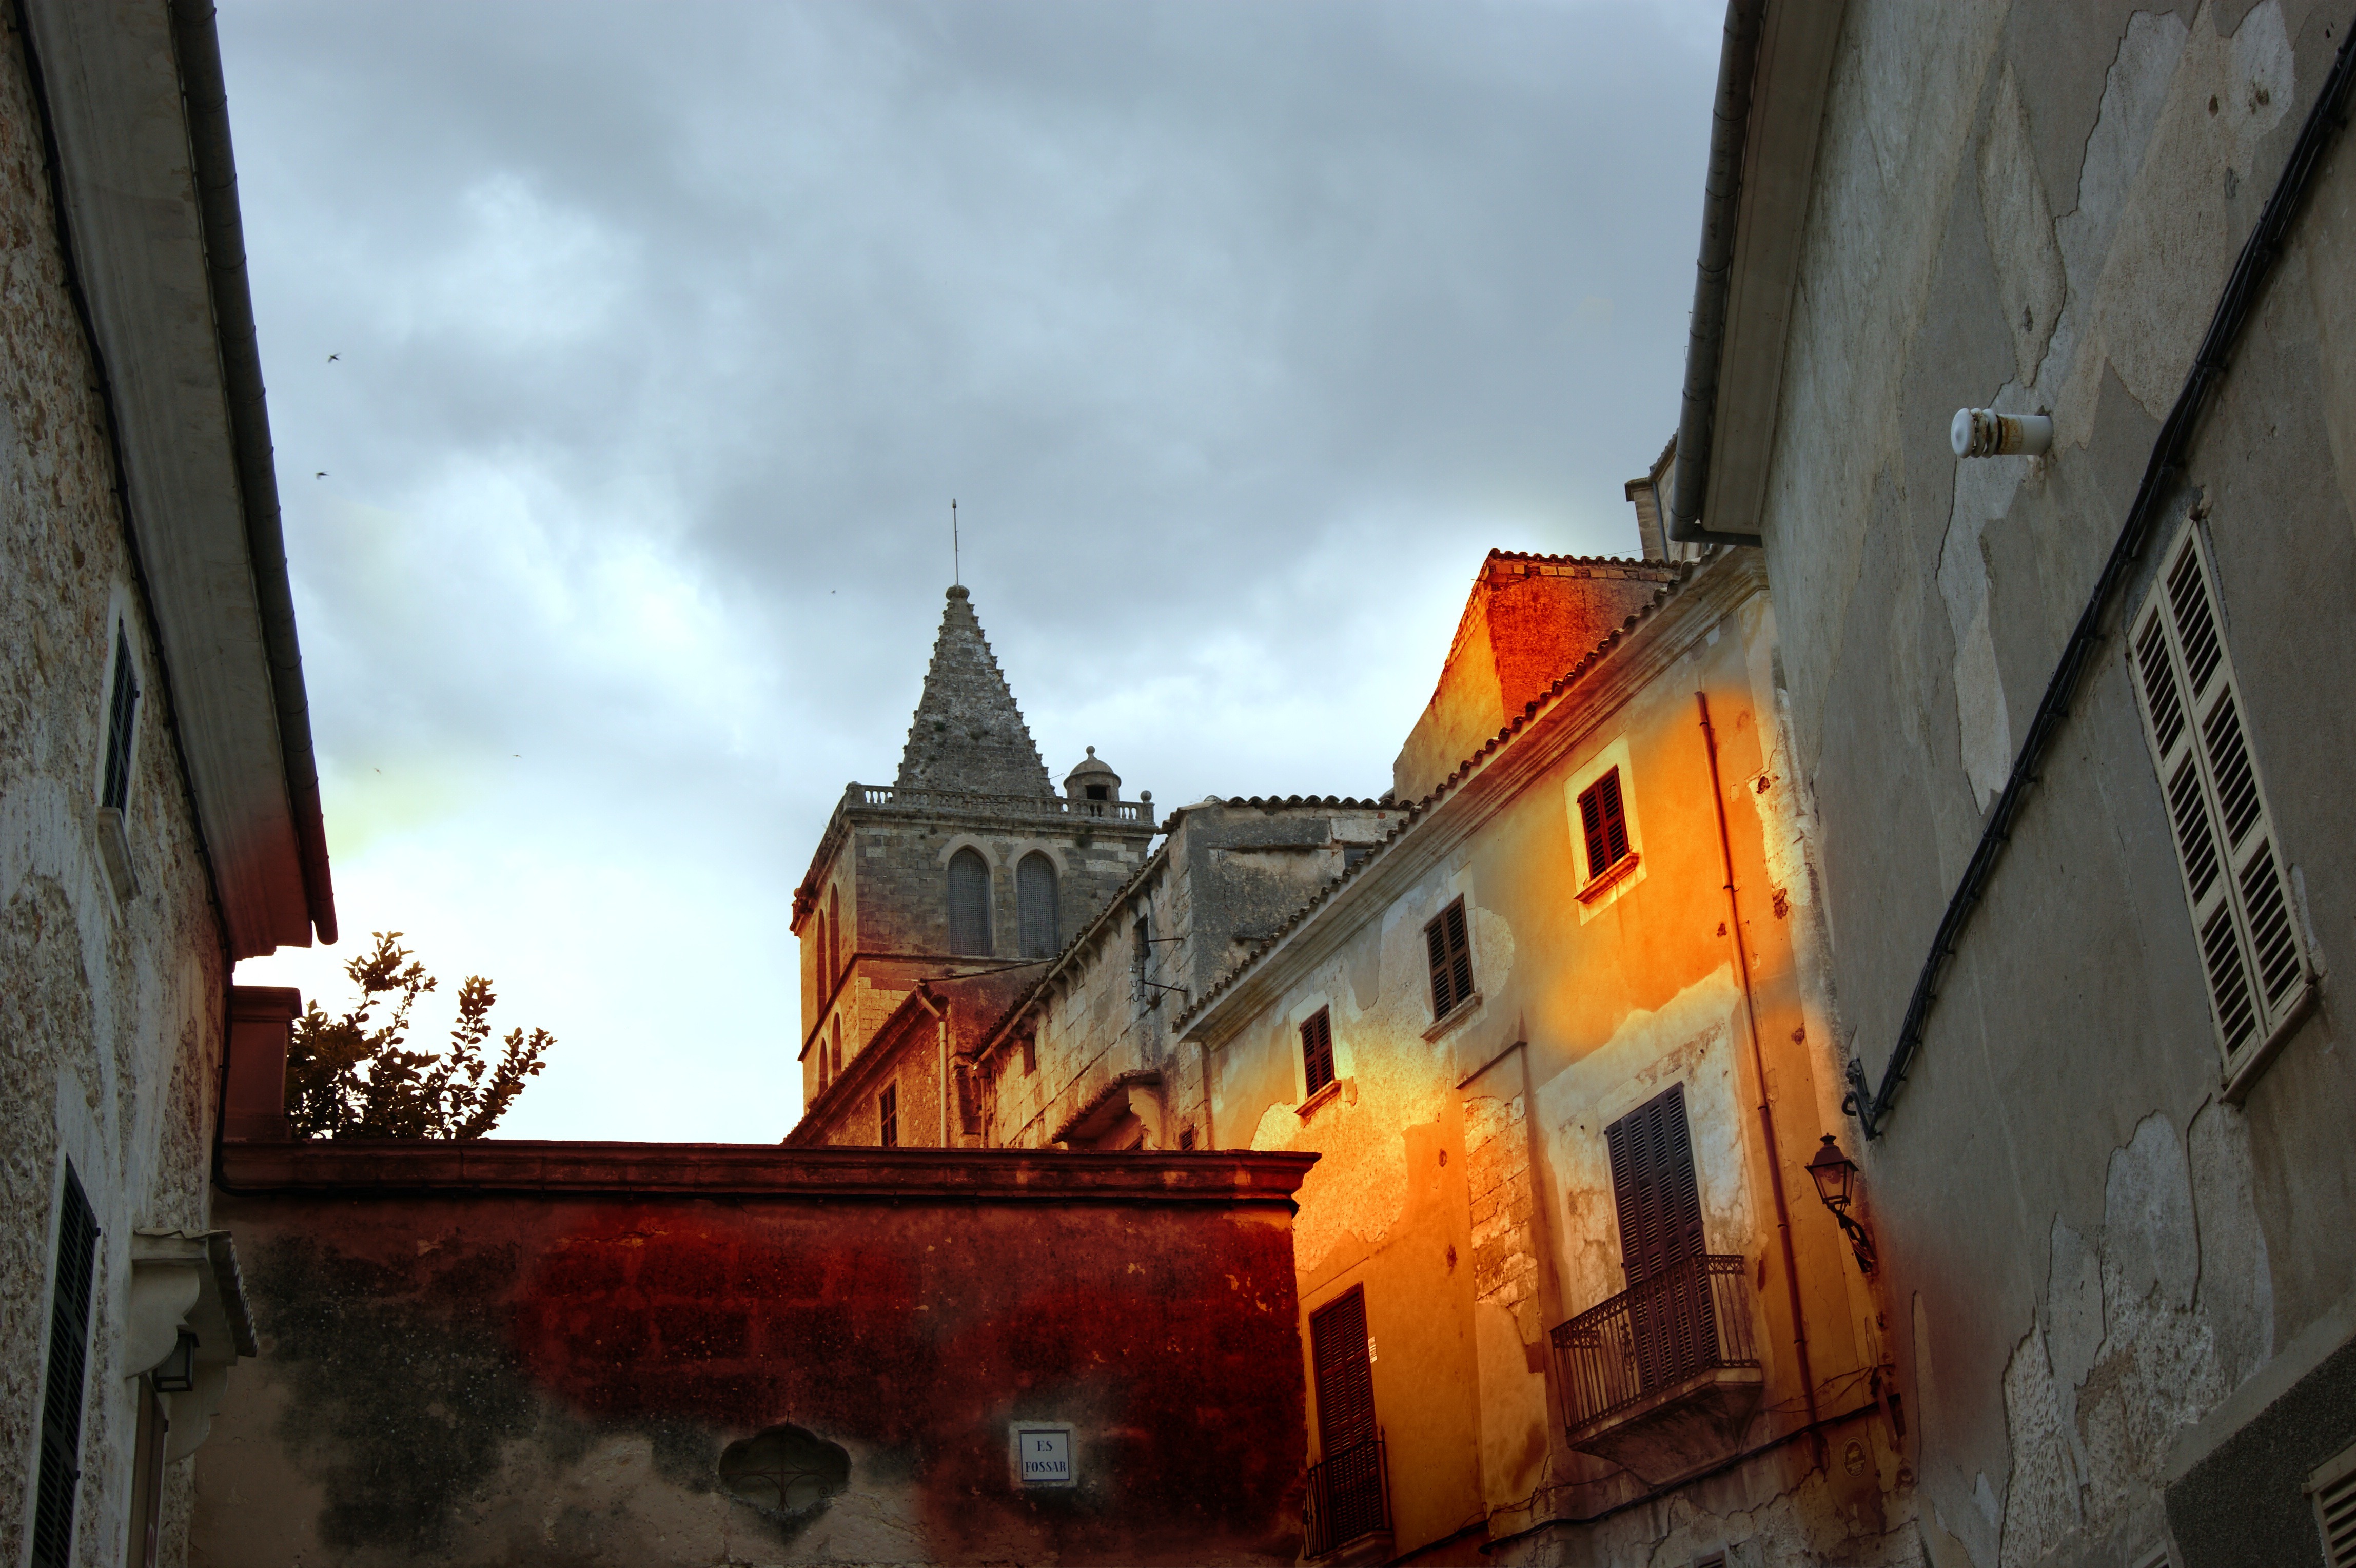
architecture, road, street, house, sunlight, window, town, alley, evening, color, facade, hometown, balearic islands, urban area, sineu